Question: How many trains are there?
Tambaya: Jirgin ƙasa nawa ne a gurin?
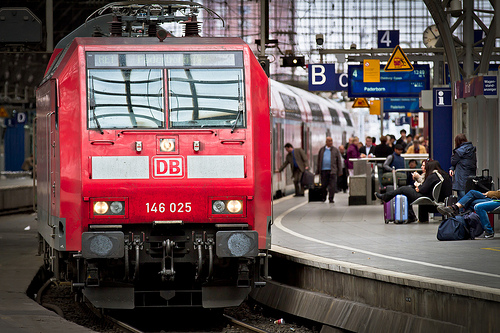
Answer: 1
Amsa: 1